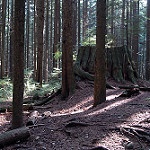
Label: forest